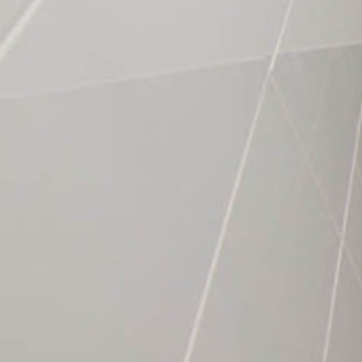
Material: tile